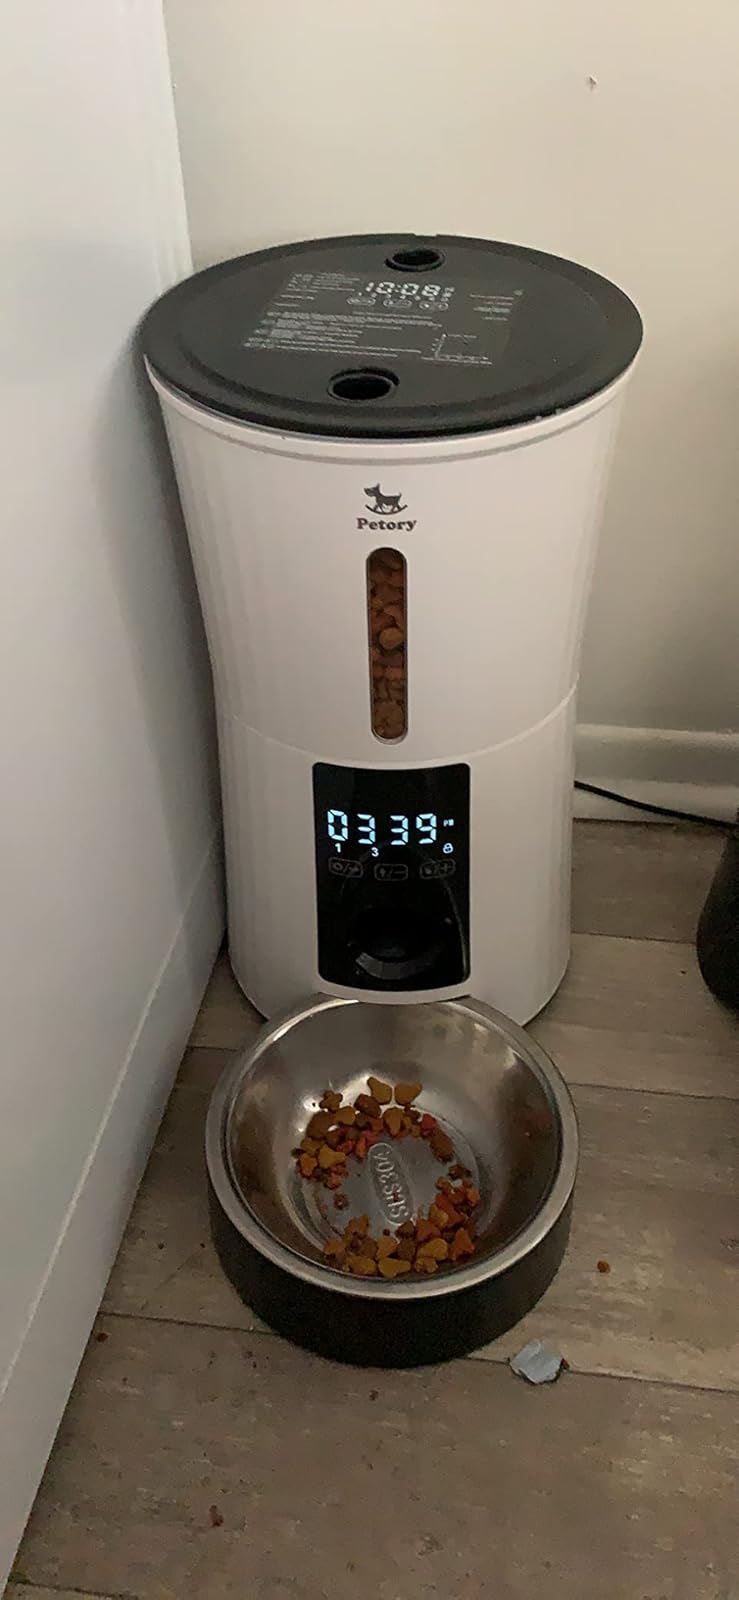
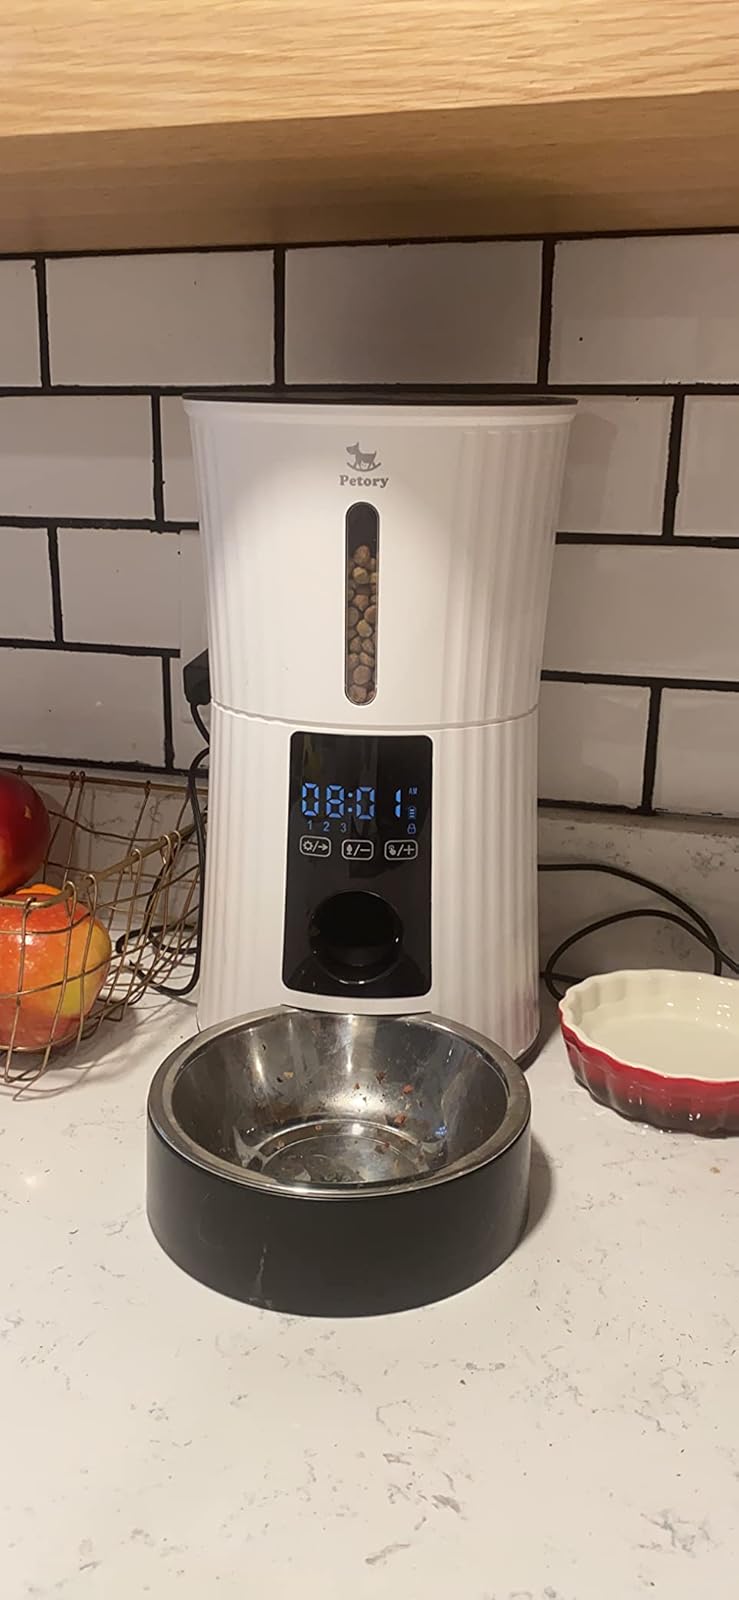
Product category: items_feeder
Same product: yes